Tron family

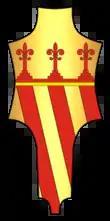
Coat-of-arms of the Tron family

The House of Tron was a noble family of Venice whose most prominent member, Nicolò Tron, served as the Doge of Venice from 1471 to 1473. Other members of the family served as procurators, senators, generals and ambassadors of the Venetian Republic.